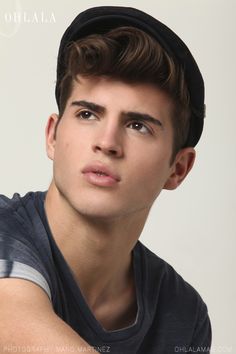
Label: Colored